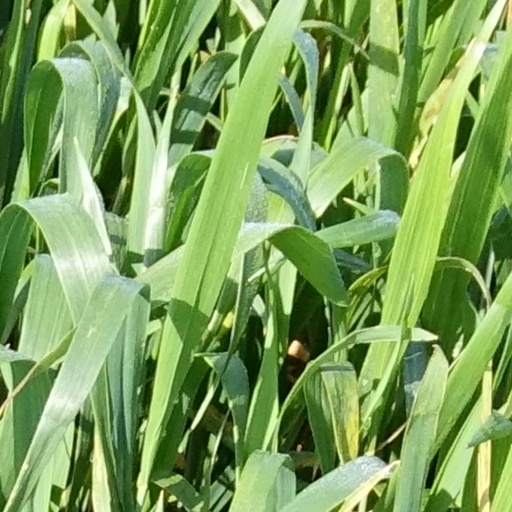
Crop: wheat